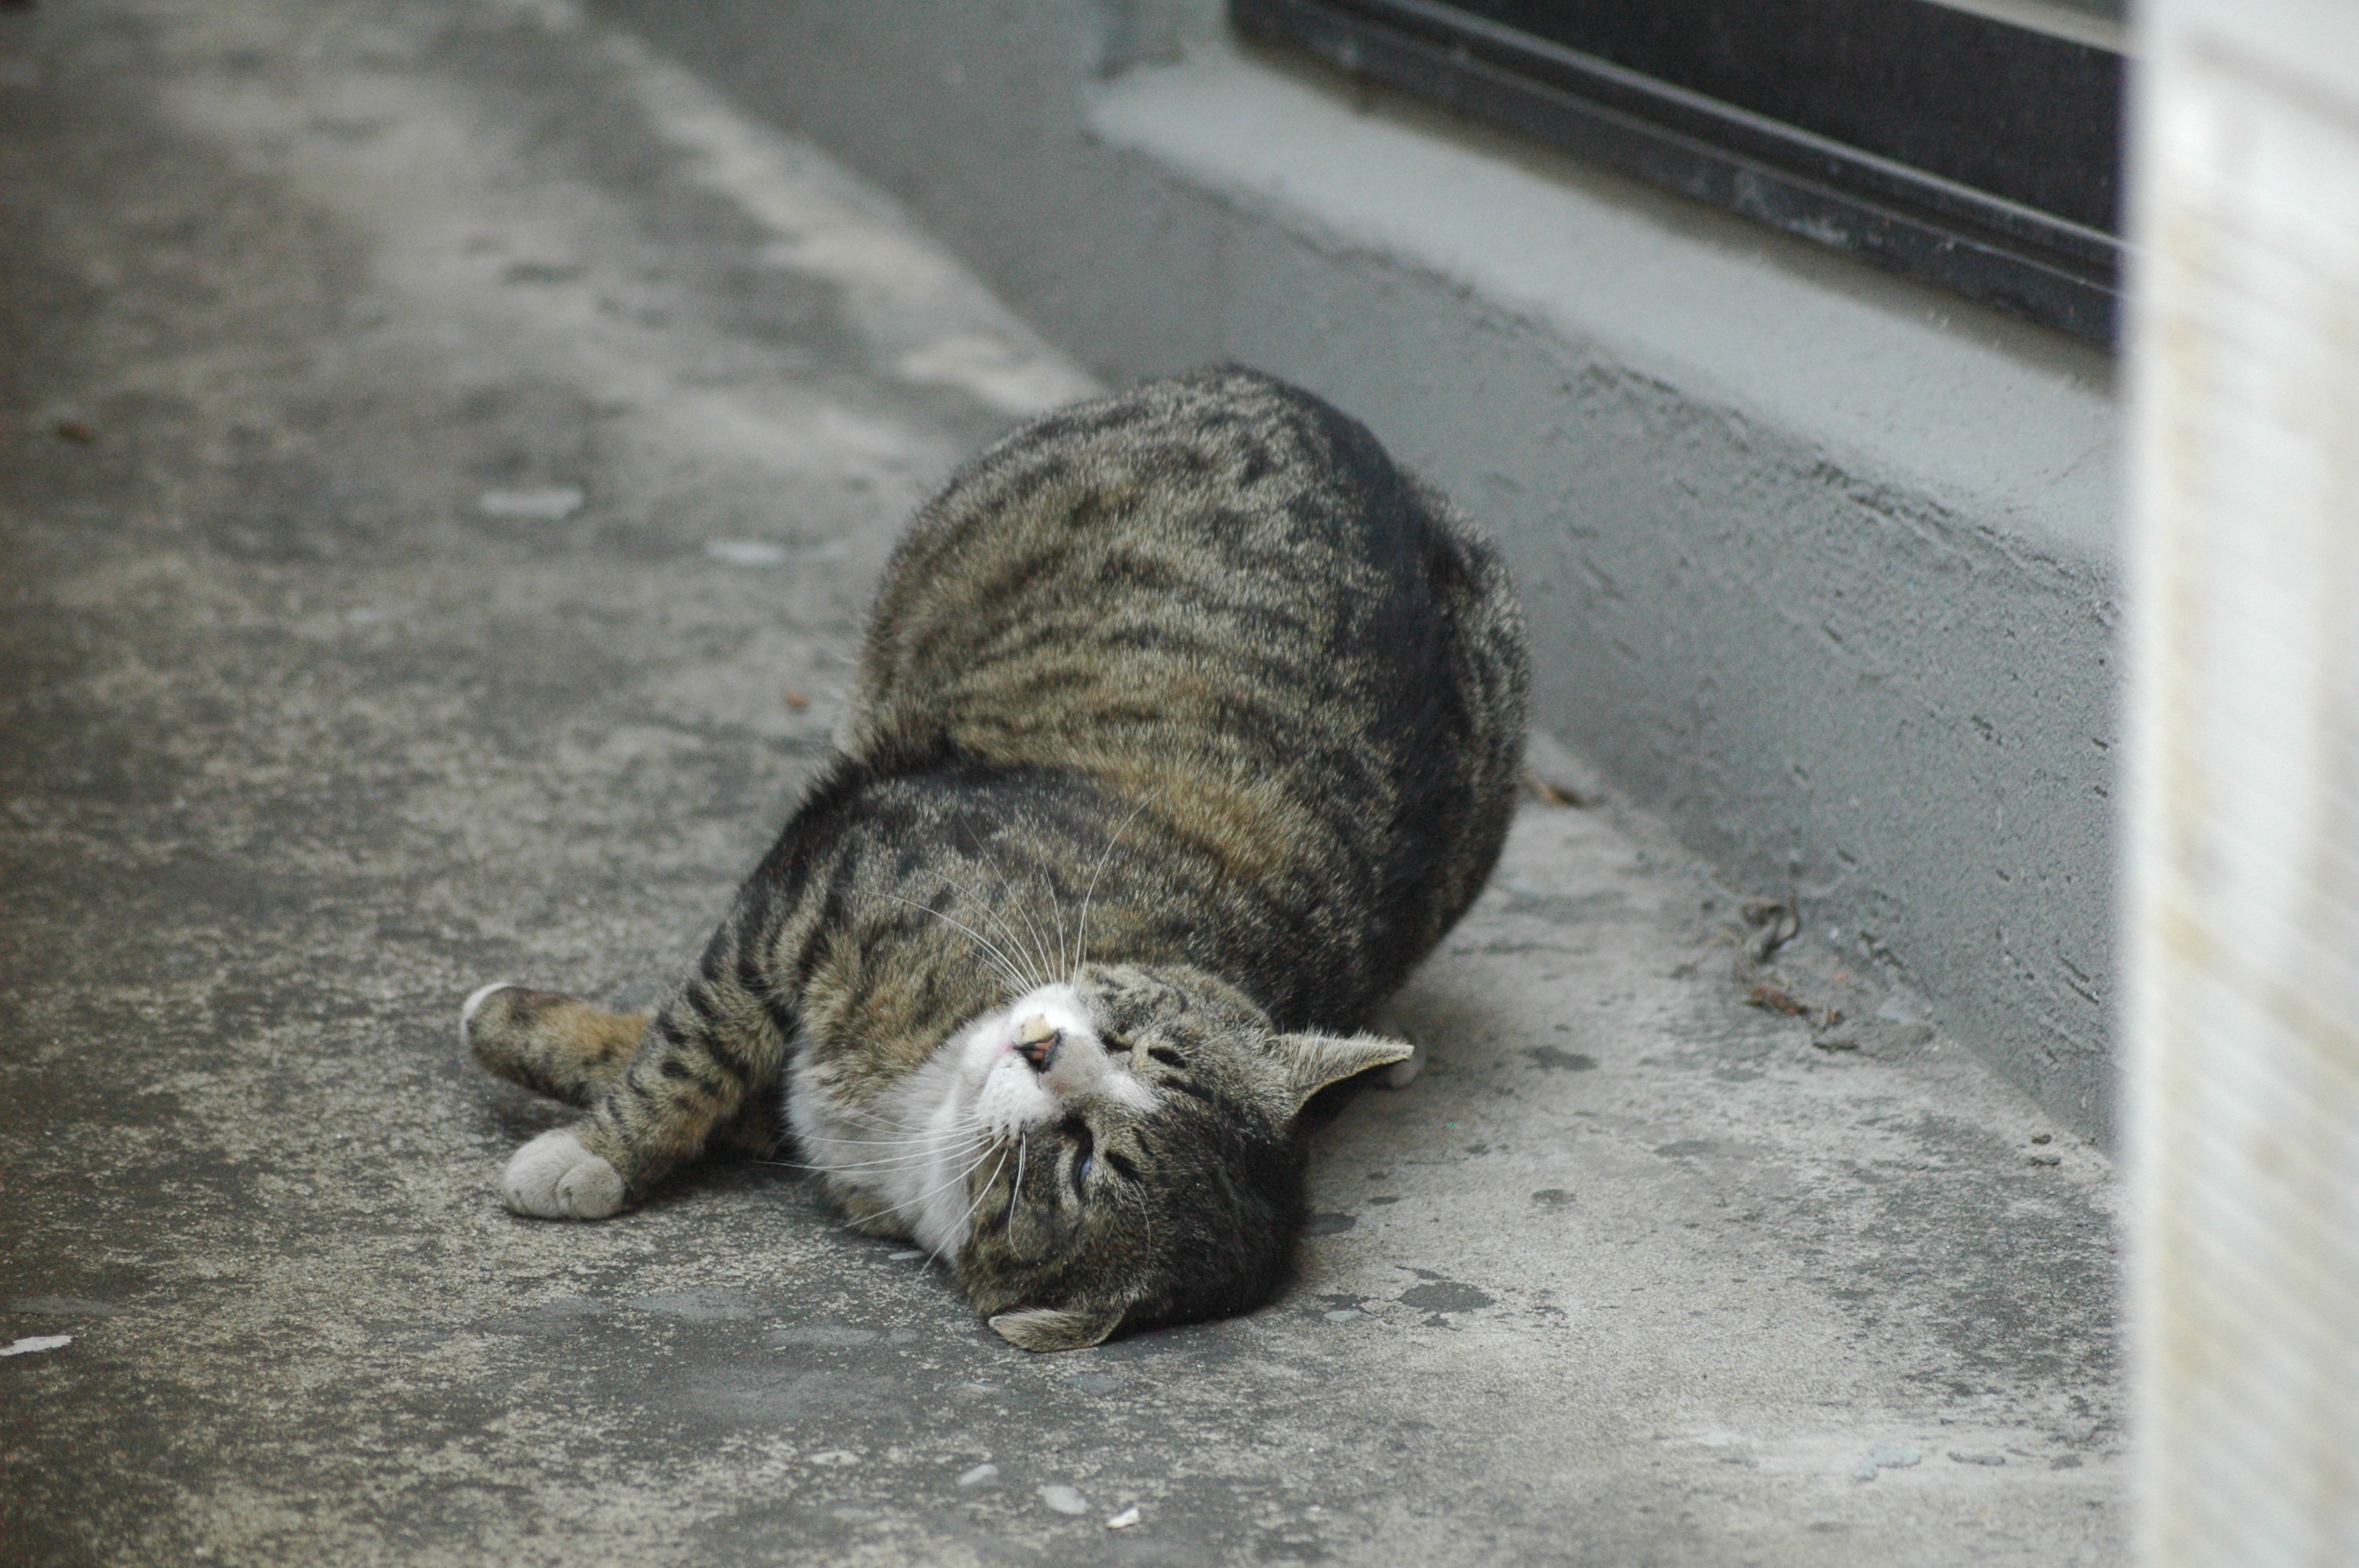
alley, zoo, kitten, cat, mammal, fauna, vertebrate, winsome, small to medium sized cats, cat like mammal